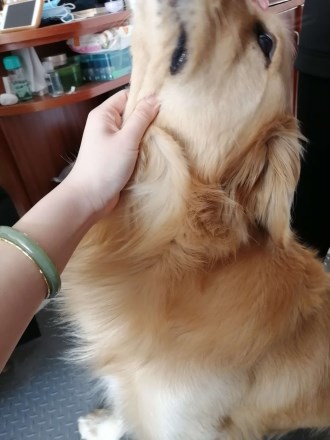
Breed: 5355-n000126-golden_retriever